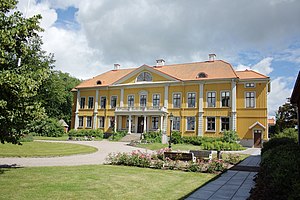
Esaias Tegnér / Bispeembede i Växjö
Bispegården i Växjö
Esaias Tegnér var en svensk digter, farfar til Esaias den yngre og Elof Tegnér.